2008–09 Michigan Wolverines men's basketball team

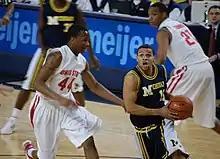
A basketball player in a dark blue uniform drives with the basketball and is defended by a player in a white uniform.

After a win over , which gave the Wolverines ten wins to match its previous season's total, the team lost its Big Ten Conference opener against the Wisconsin Badgers on New Year's Eve. The win made Michigan the first ranked team that Wisconsin defeated during the season after three previous losses. During the game Zack Novak scored his season high 20 points, but Harris was held to 9 points and Wisconsin shot 58.7% from the field. On January 4, the team earned its first conference victory against the Illinois Fighting Illini when five player chipped in with double digit scoring efforts and the defense induced a low shooting percentage in the second half. The loss during the week caused Michigan to fall from the top 25 of both polls. Michigan rallied from a 20-point deficit against the Indiana Hoosiers to force overtime in which it prevailed on January 7. It was the team's first victory in Bloomington, Indiana since 1995. On January 11, defeated the Iowa Hawkeyes marking eight wins in nine games starting with the Duke upset. Michigan opened a 32–16 lead and was never challenged afterwards. Following the Indiana and Iowa victories, Michigan moved back into the top 25 in both polls (AP #25, ESPN/USAT #24).